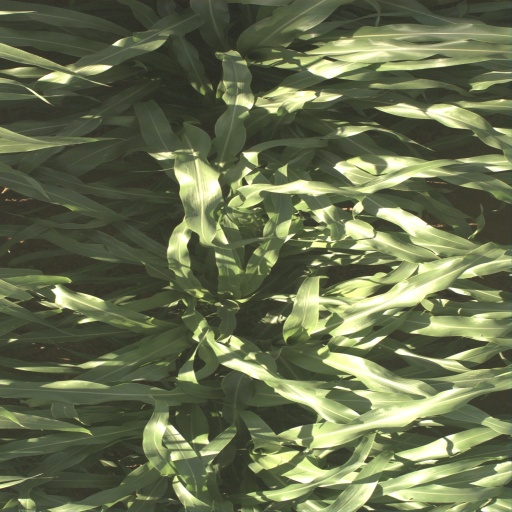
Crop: sorghum